Frederick William Hasluck

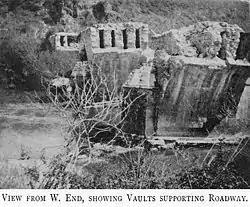
The Aesepus Bridge in Mysia, discovered and described by Hasluck

Frederick William Hasluck (16 February 1878 – 22 February 1920) was an English antiquarian, historian, and archaeologist.